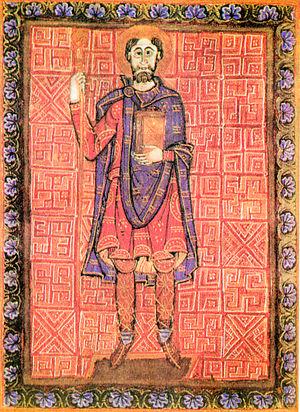
Henri II de Bavière dit le Querelleur duc de Bavière de 955 à 976 puis de 985 à 995.
Otton III est né en juin ou juillet 980 dans la forêt royale de Kessel, près de Clèves, et est mort le 23 ou 24 janvier 1002 à Paterno sur le mont Soracte, en Italie. Prince de la lignée ottonienne, il est roi des Romains à partir de 983 et empereur des Romains de 996 à 1002.